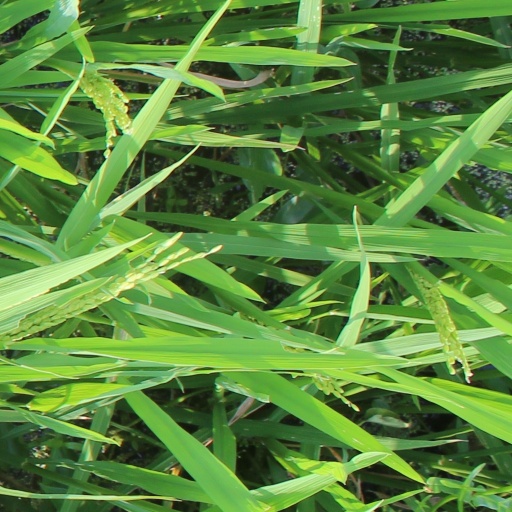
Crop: rice